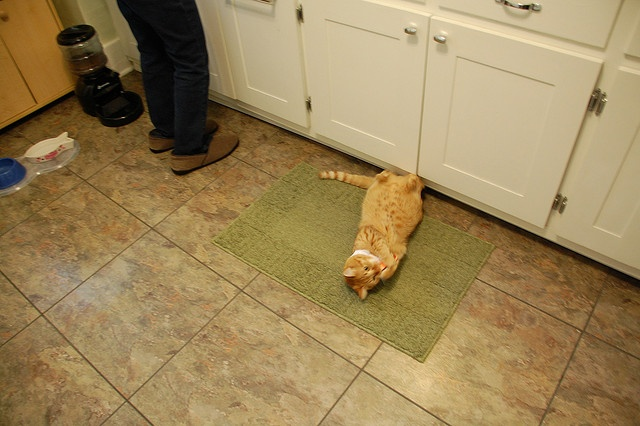
a cat laying on its back on an area rug
A cat laying on it's back on rug in kitchen floor.
An orange and white cat laying on mat below cabinets.
a cat laying on the rug in fron of a cabinet
the cat lays on the floor with something in it's paws.